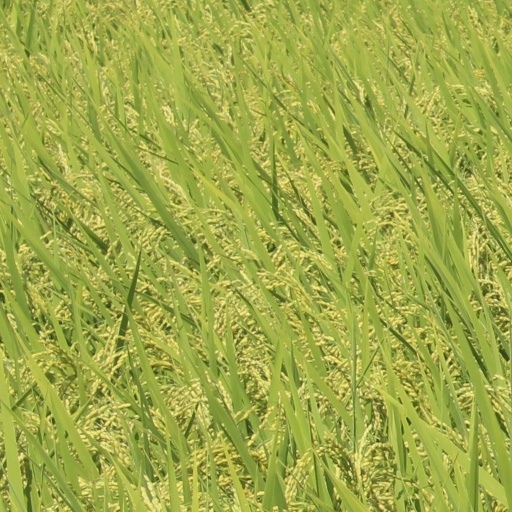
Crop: rice